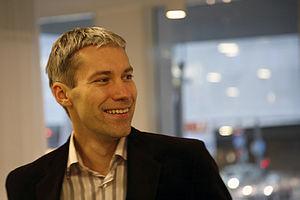
Indrek Allmann, est un architecte estonien.